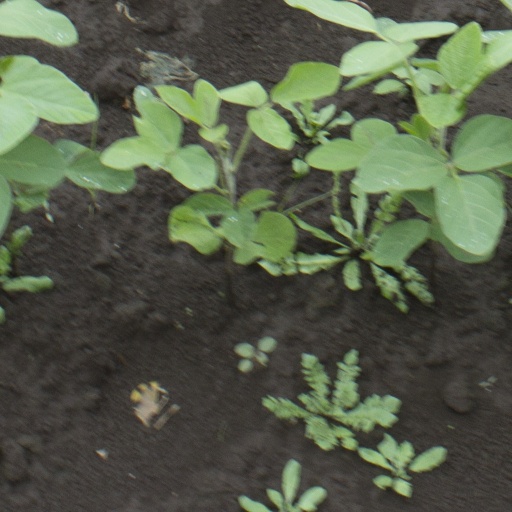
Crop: soybean